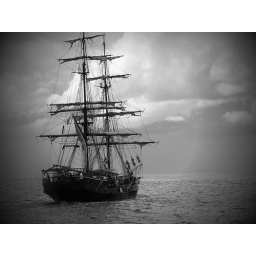
Pirate ship somewhere off the coast of St. Lucia. Yes, this was the one used in Pirates of the Carribbean flick.